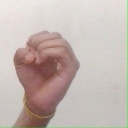
अक्षर: ऊ